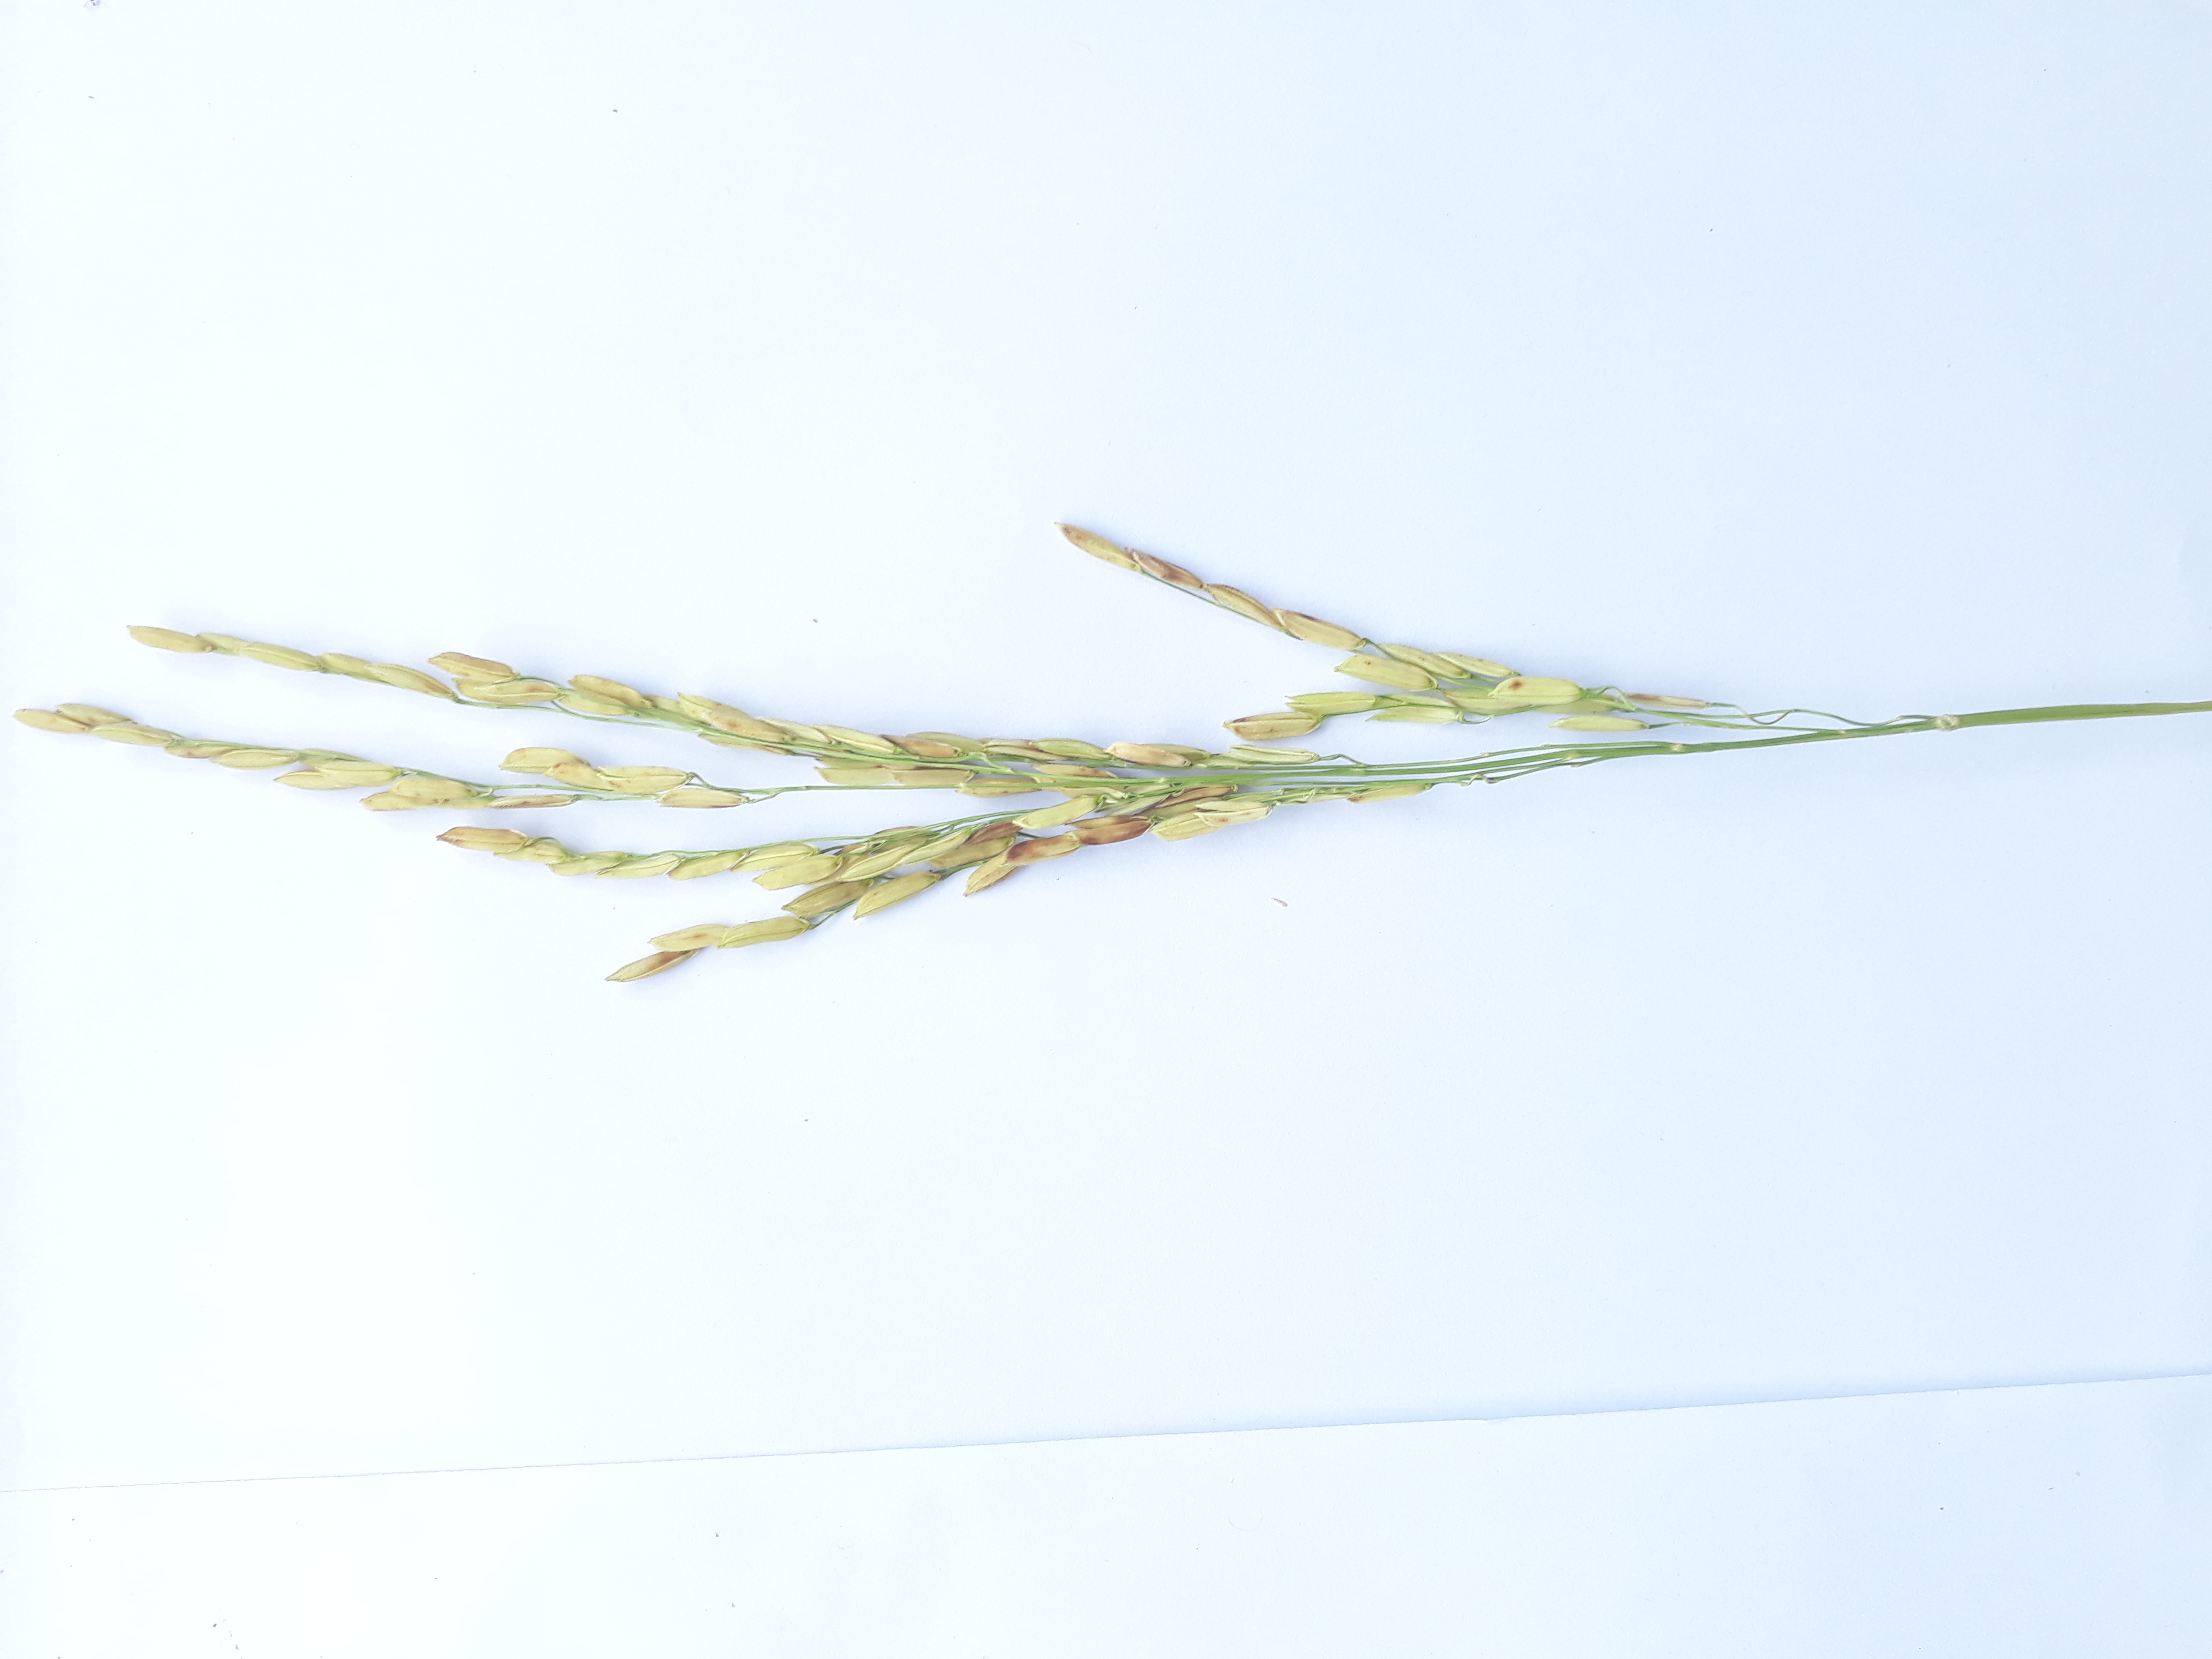
Label: Mild